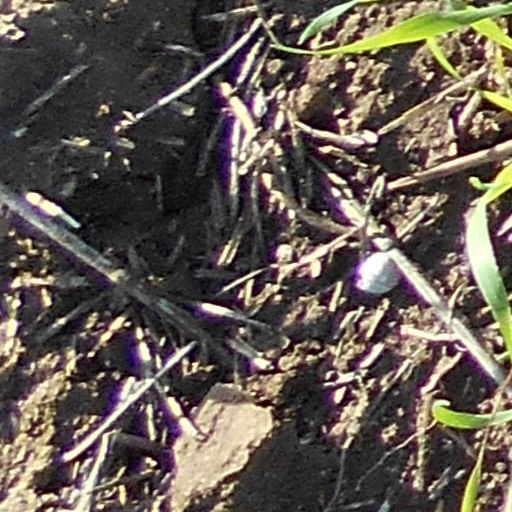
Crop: wheat